In My Room (film)

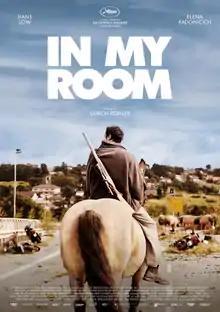
Film poster

In My Room is a 2018 German drama film directed by . It was screened in the Un Certain Regard section at the 2018 Cannes Film Festival.